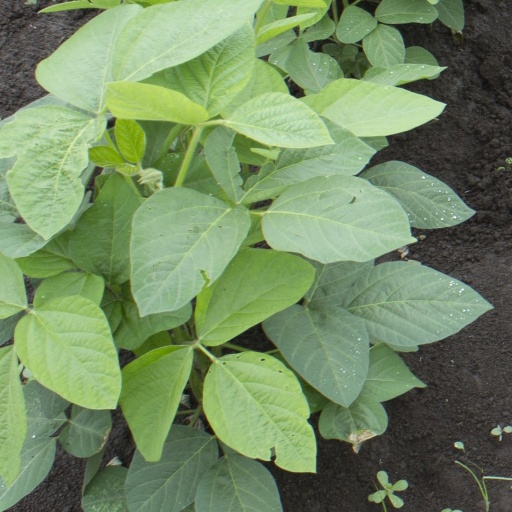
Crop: soybean